Mat Salleh Rebellion

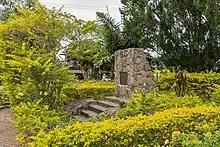
Memorial Stone near Tambunan, Sabah, Malaysia, marking the former location of Mat Salleh's fort and also the place where he met his death in 1900

The company sent a force to retaliate. They reached Tambunan on 31 December 1899 and fighting commenced the next day. On 10 January 1900, the village of Laland was captured by the company. Mat Salleh lost 60 men. On 15 January 1900, the company proceeded to acquire Taga villages and the fort of one of Mat Salleh's chief lieutenants; Mat Sator was burned by shell-fire. They then cut the water supply to Mat Salleh's fort by diverting the Pengkalian River to the Sensuran. On 27 January 1900, Mat Salleh's fort was surrounded and shelled continuously for the next four days. The seemingly impenetrable fort finally fell due to a massive onslaught by the company.